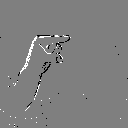
ASL letter: g